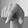
ASL letter: Q